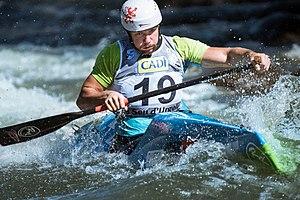
Václav Kristek durant le championnat du monde 2019 de canoë de descente à La Seu d'Urgell, Espagne.